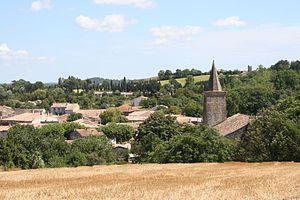
Saint-Papoul est une commune française, située dans le département de l'Aude en région Occitanie.